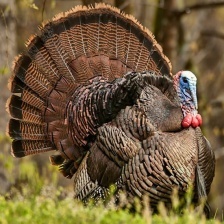
Species: WILD TURKEY
Scientific name: MELEAGRIS GALLOPAVO